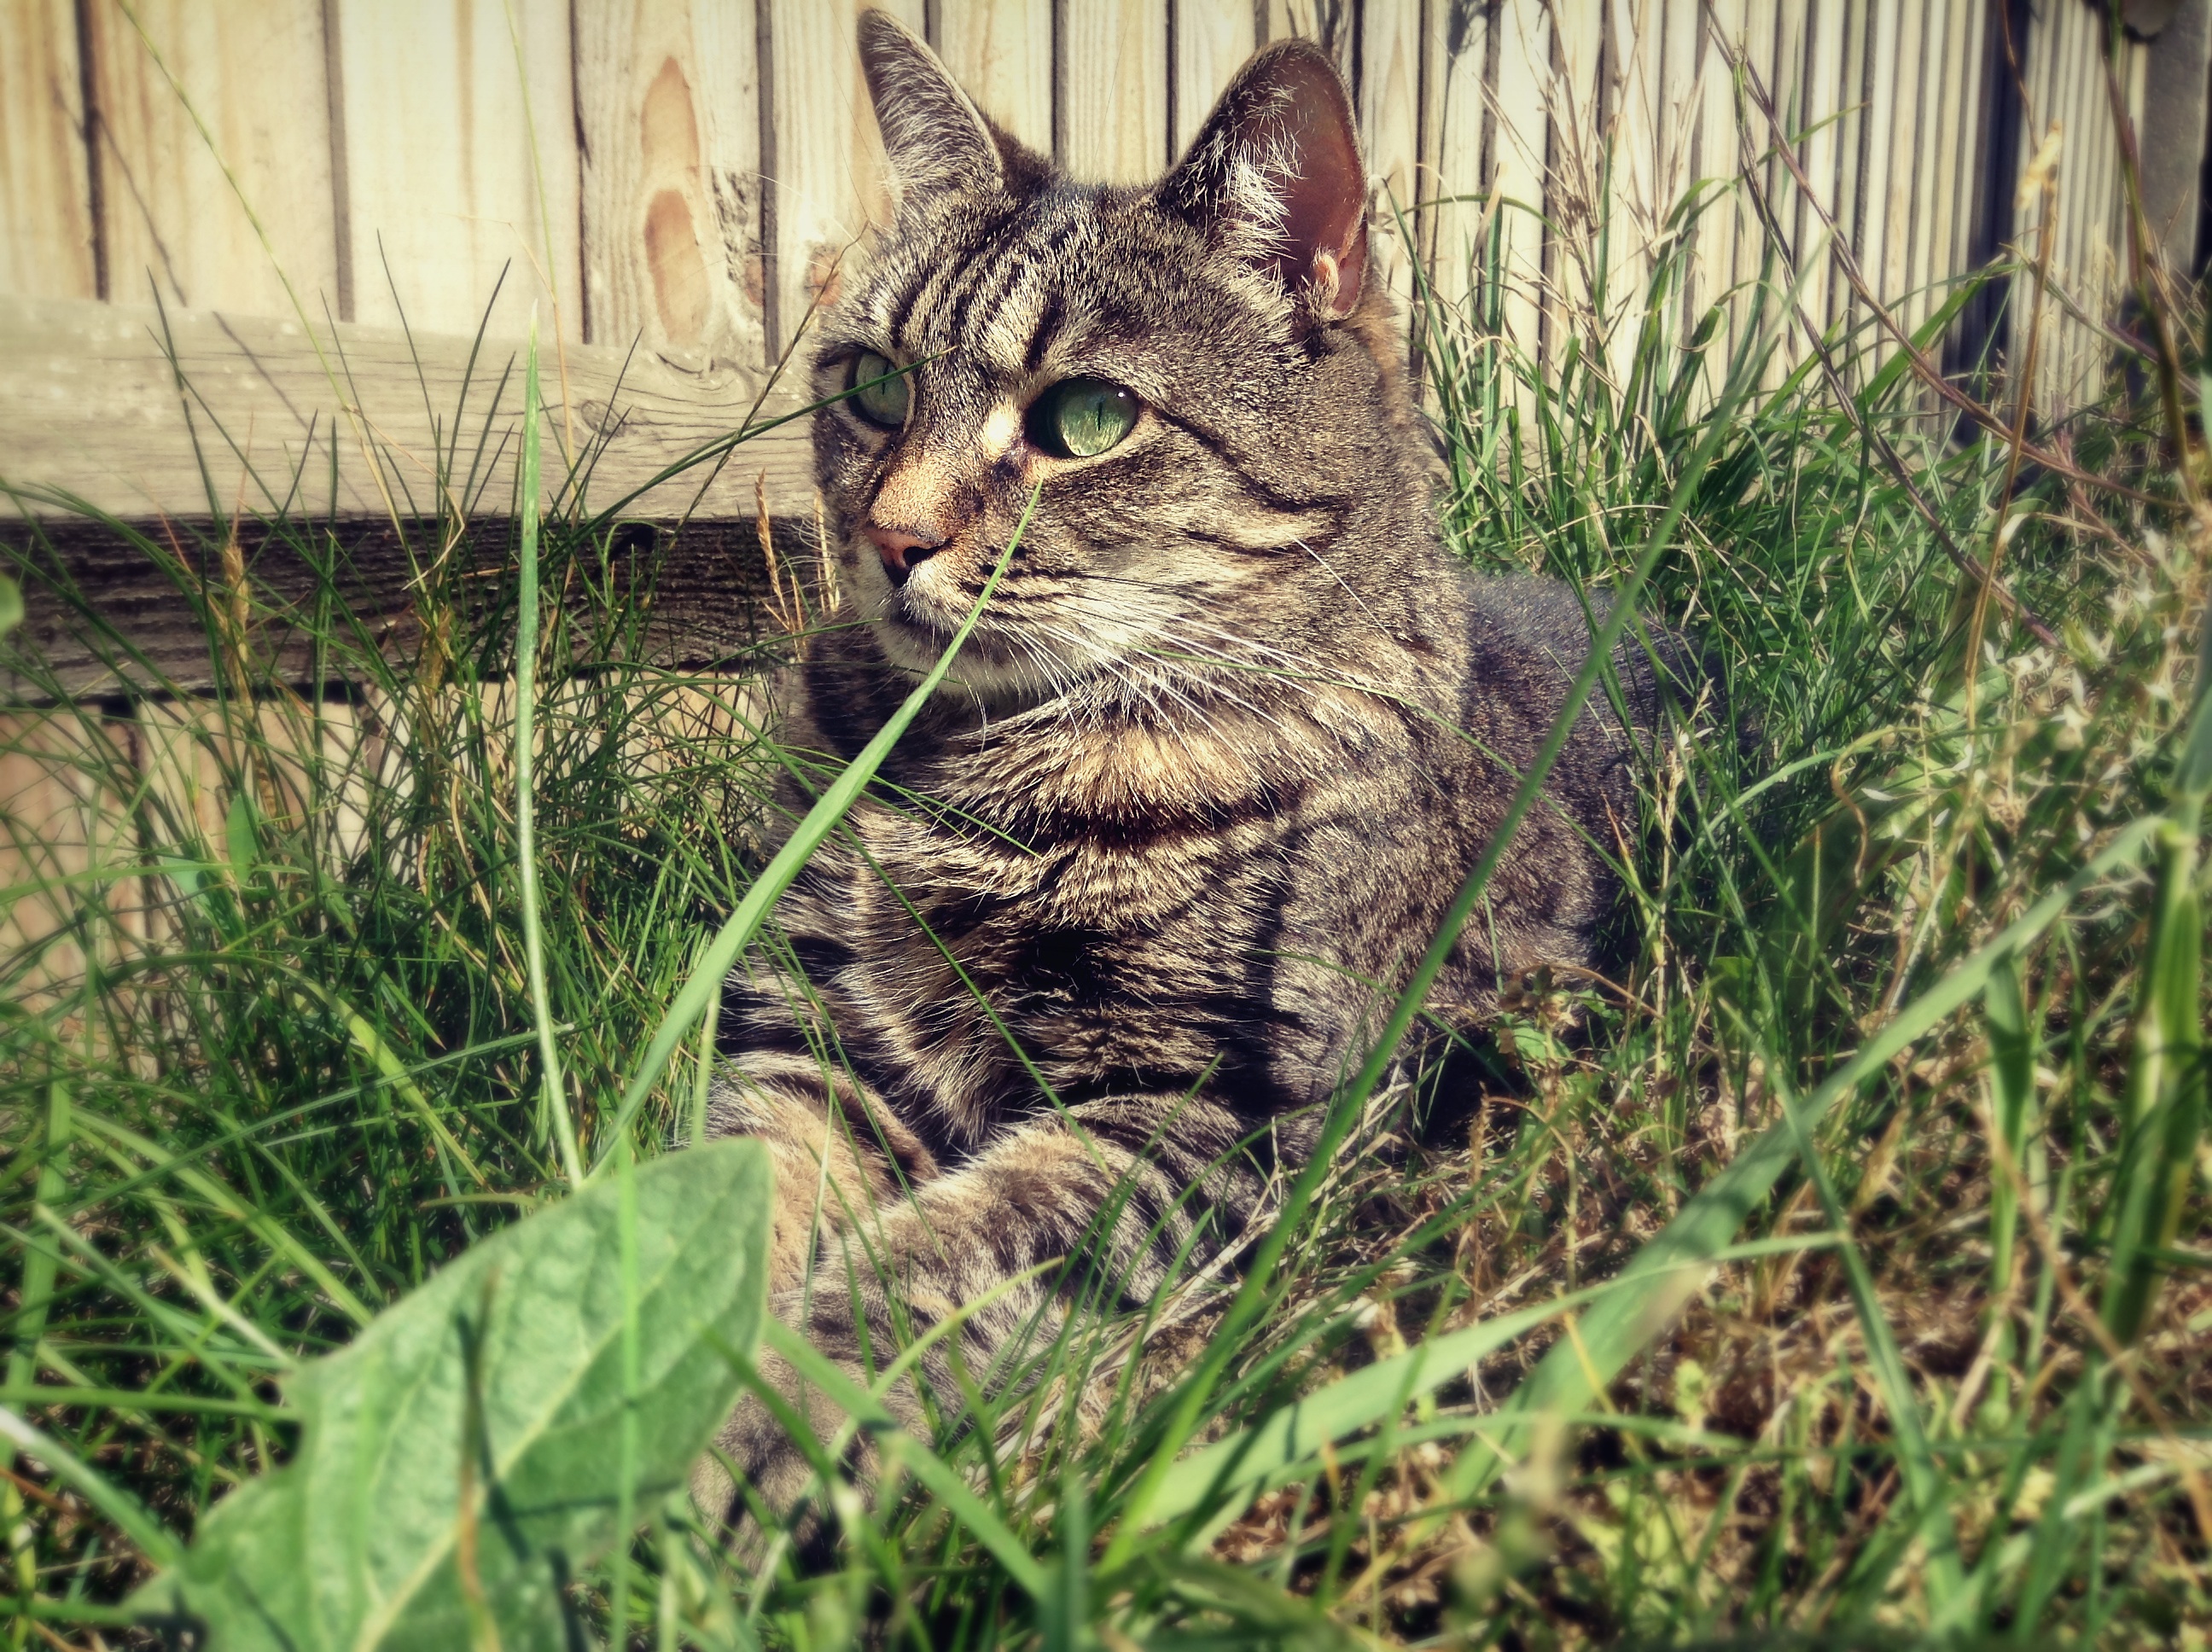
grass, cat, mammal, fauna, whiskers, vertebrate, bobcat, tabby cat, european shorthair, wild cat, small to medium sized cats, cat like mammal, domestic short haired cat, pixie bob, rusty spotted cat